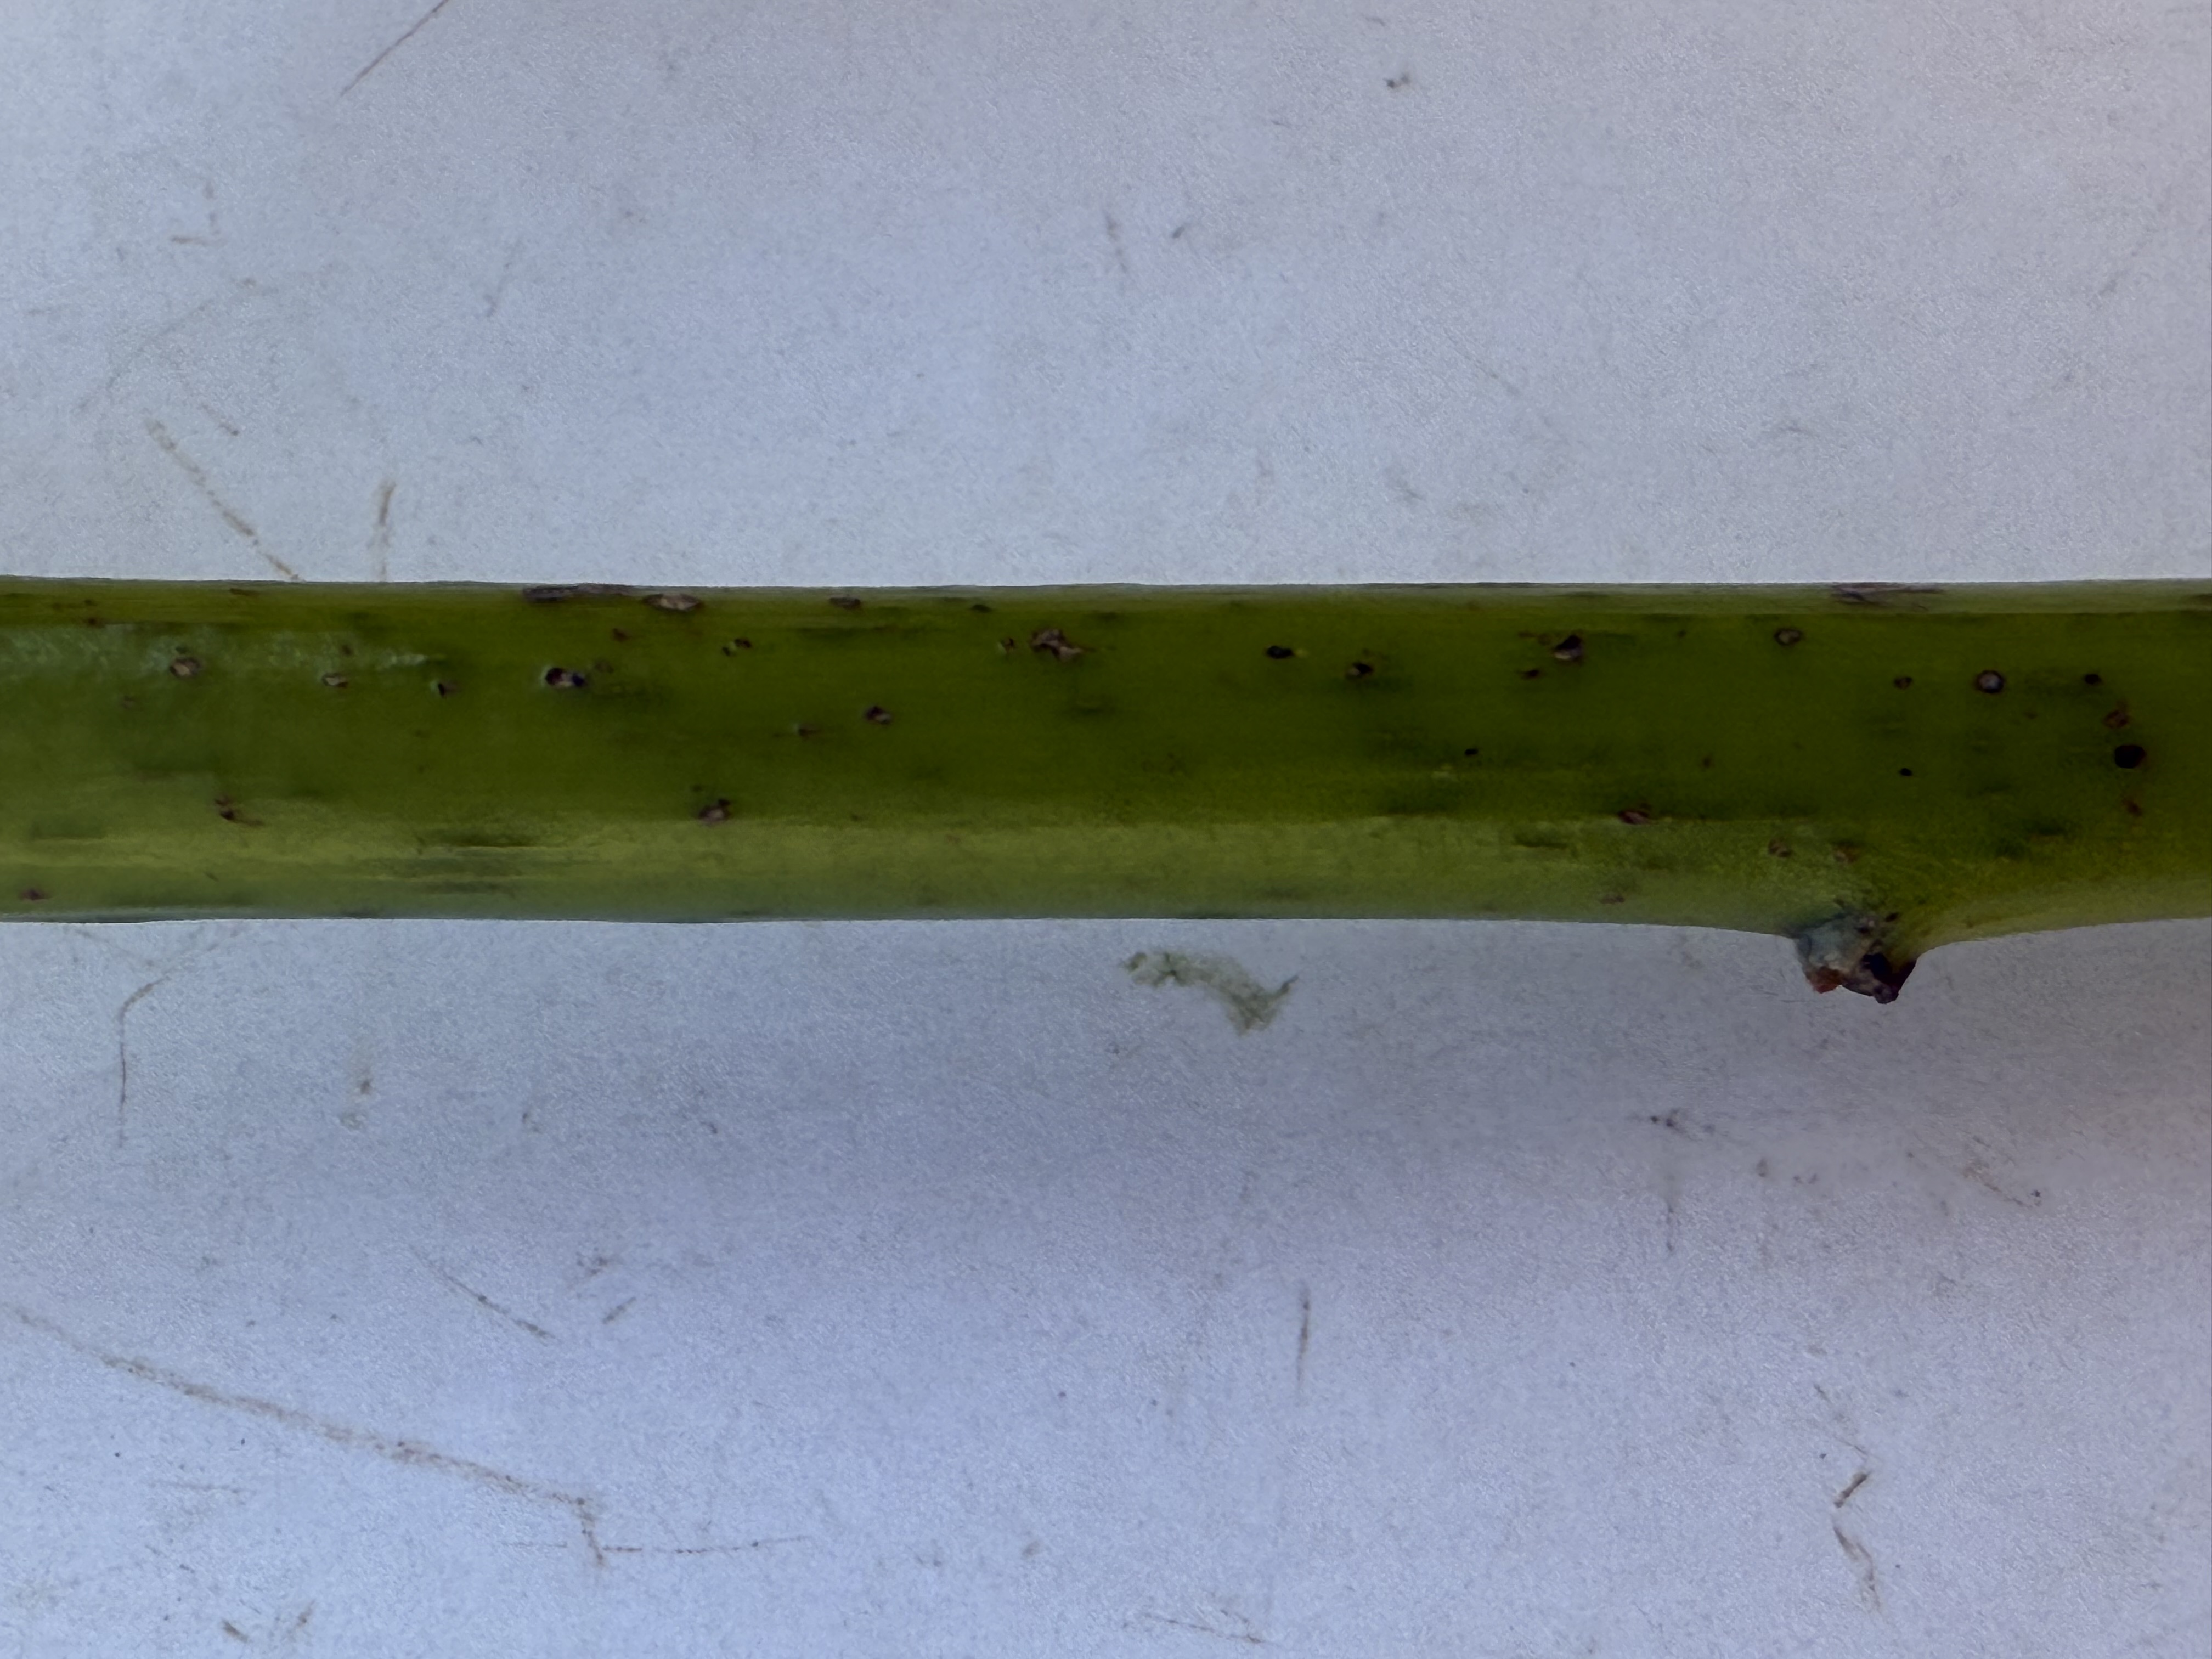
Variety: Avocado